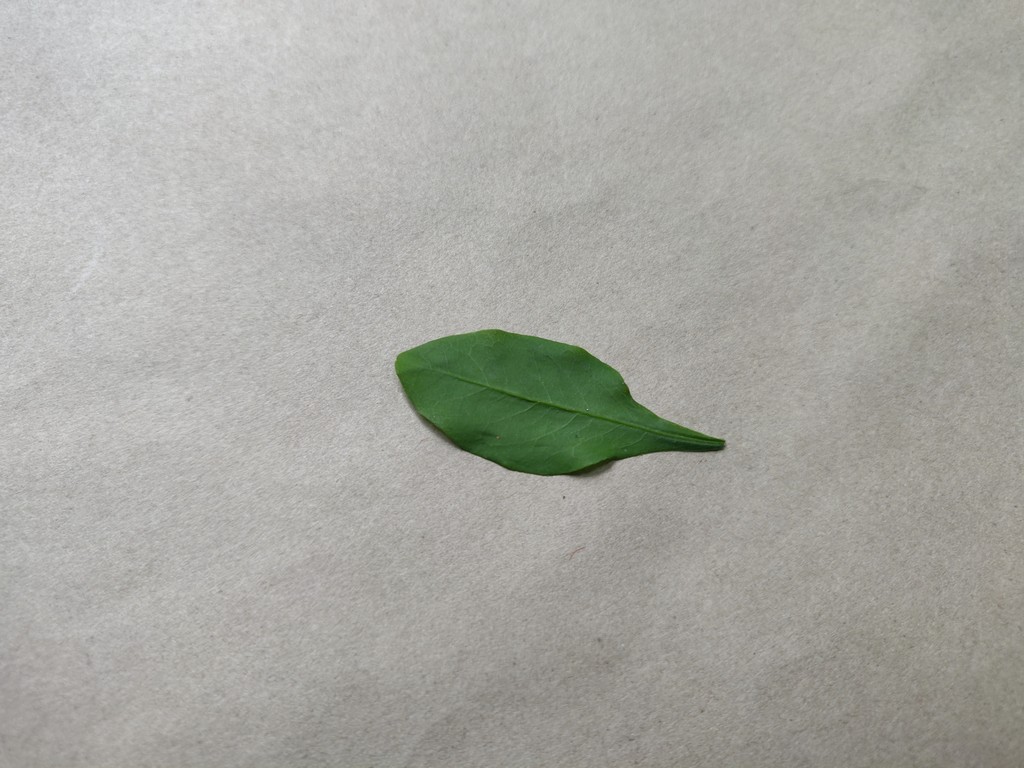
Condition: Healthy
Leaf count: single
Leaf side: front